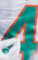
Number: 4